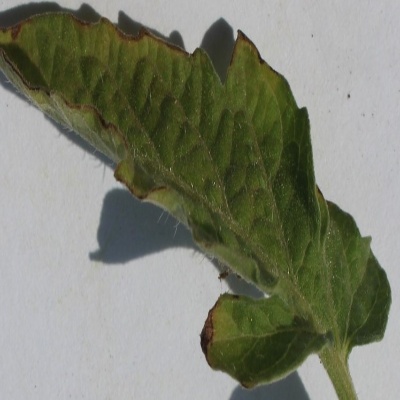
Crop: Tomato
Condition: leaf blight